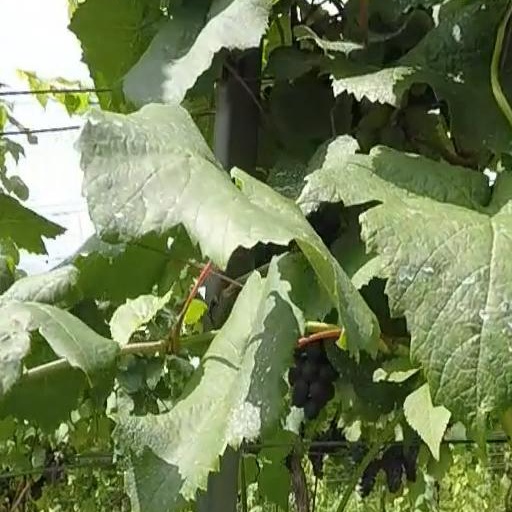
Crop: grape